Hydrogel fiber

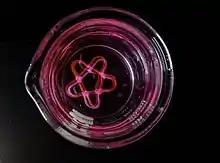
A pentagram made from hydrogel fiber.

But the production of hydrogel fiber can be challenging as the hydrogel is crosslinked and can not be shaped into a fibrous state after polymerization. To make hydrogel into a fibrous state, the pregel solution must be made into fibrous form and then crosslinked while maintaining this shape.